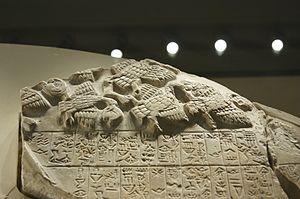
Selon le cartel et la base Atlas du musée du Louvre, cette stèle des Vautours est dédiée à la victoire d'Eannatum, roi des Lagash sur son rival Umma. Elle est gravée dans le calcaire et date de la période des dynasties archaïques, vers 2450 av JC. Elle a été mise au jour lors des fouilles de Tello (ancienne Girsu) par E. de Sarzec en 1881 (plus un fragment provenant du British Museum). Numéro d'inventaire